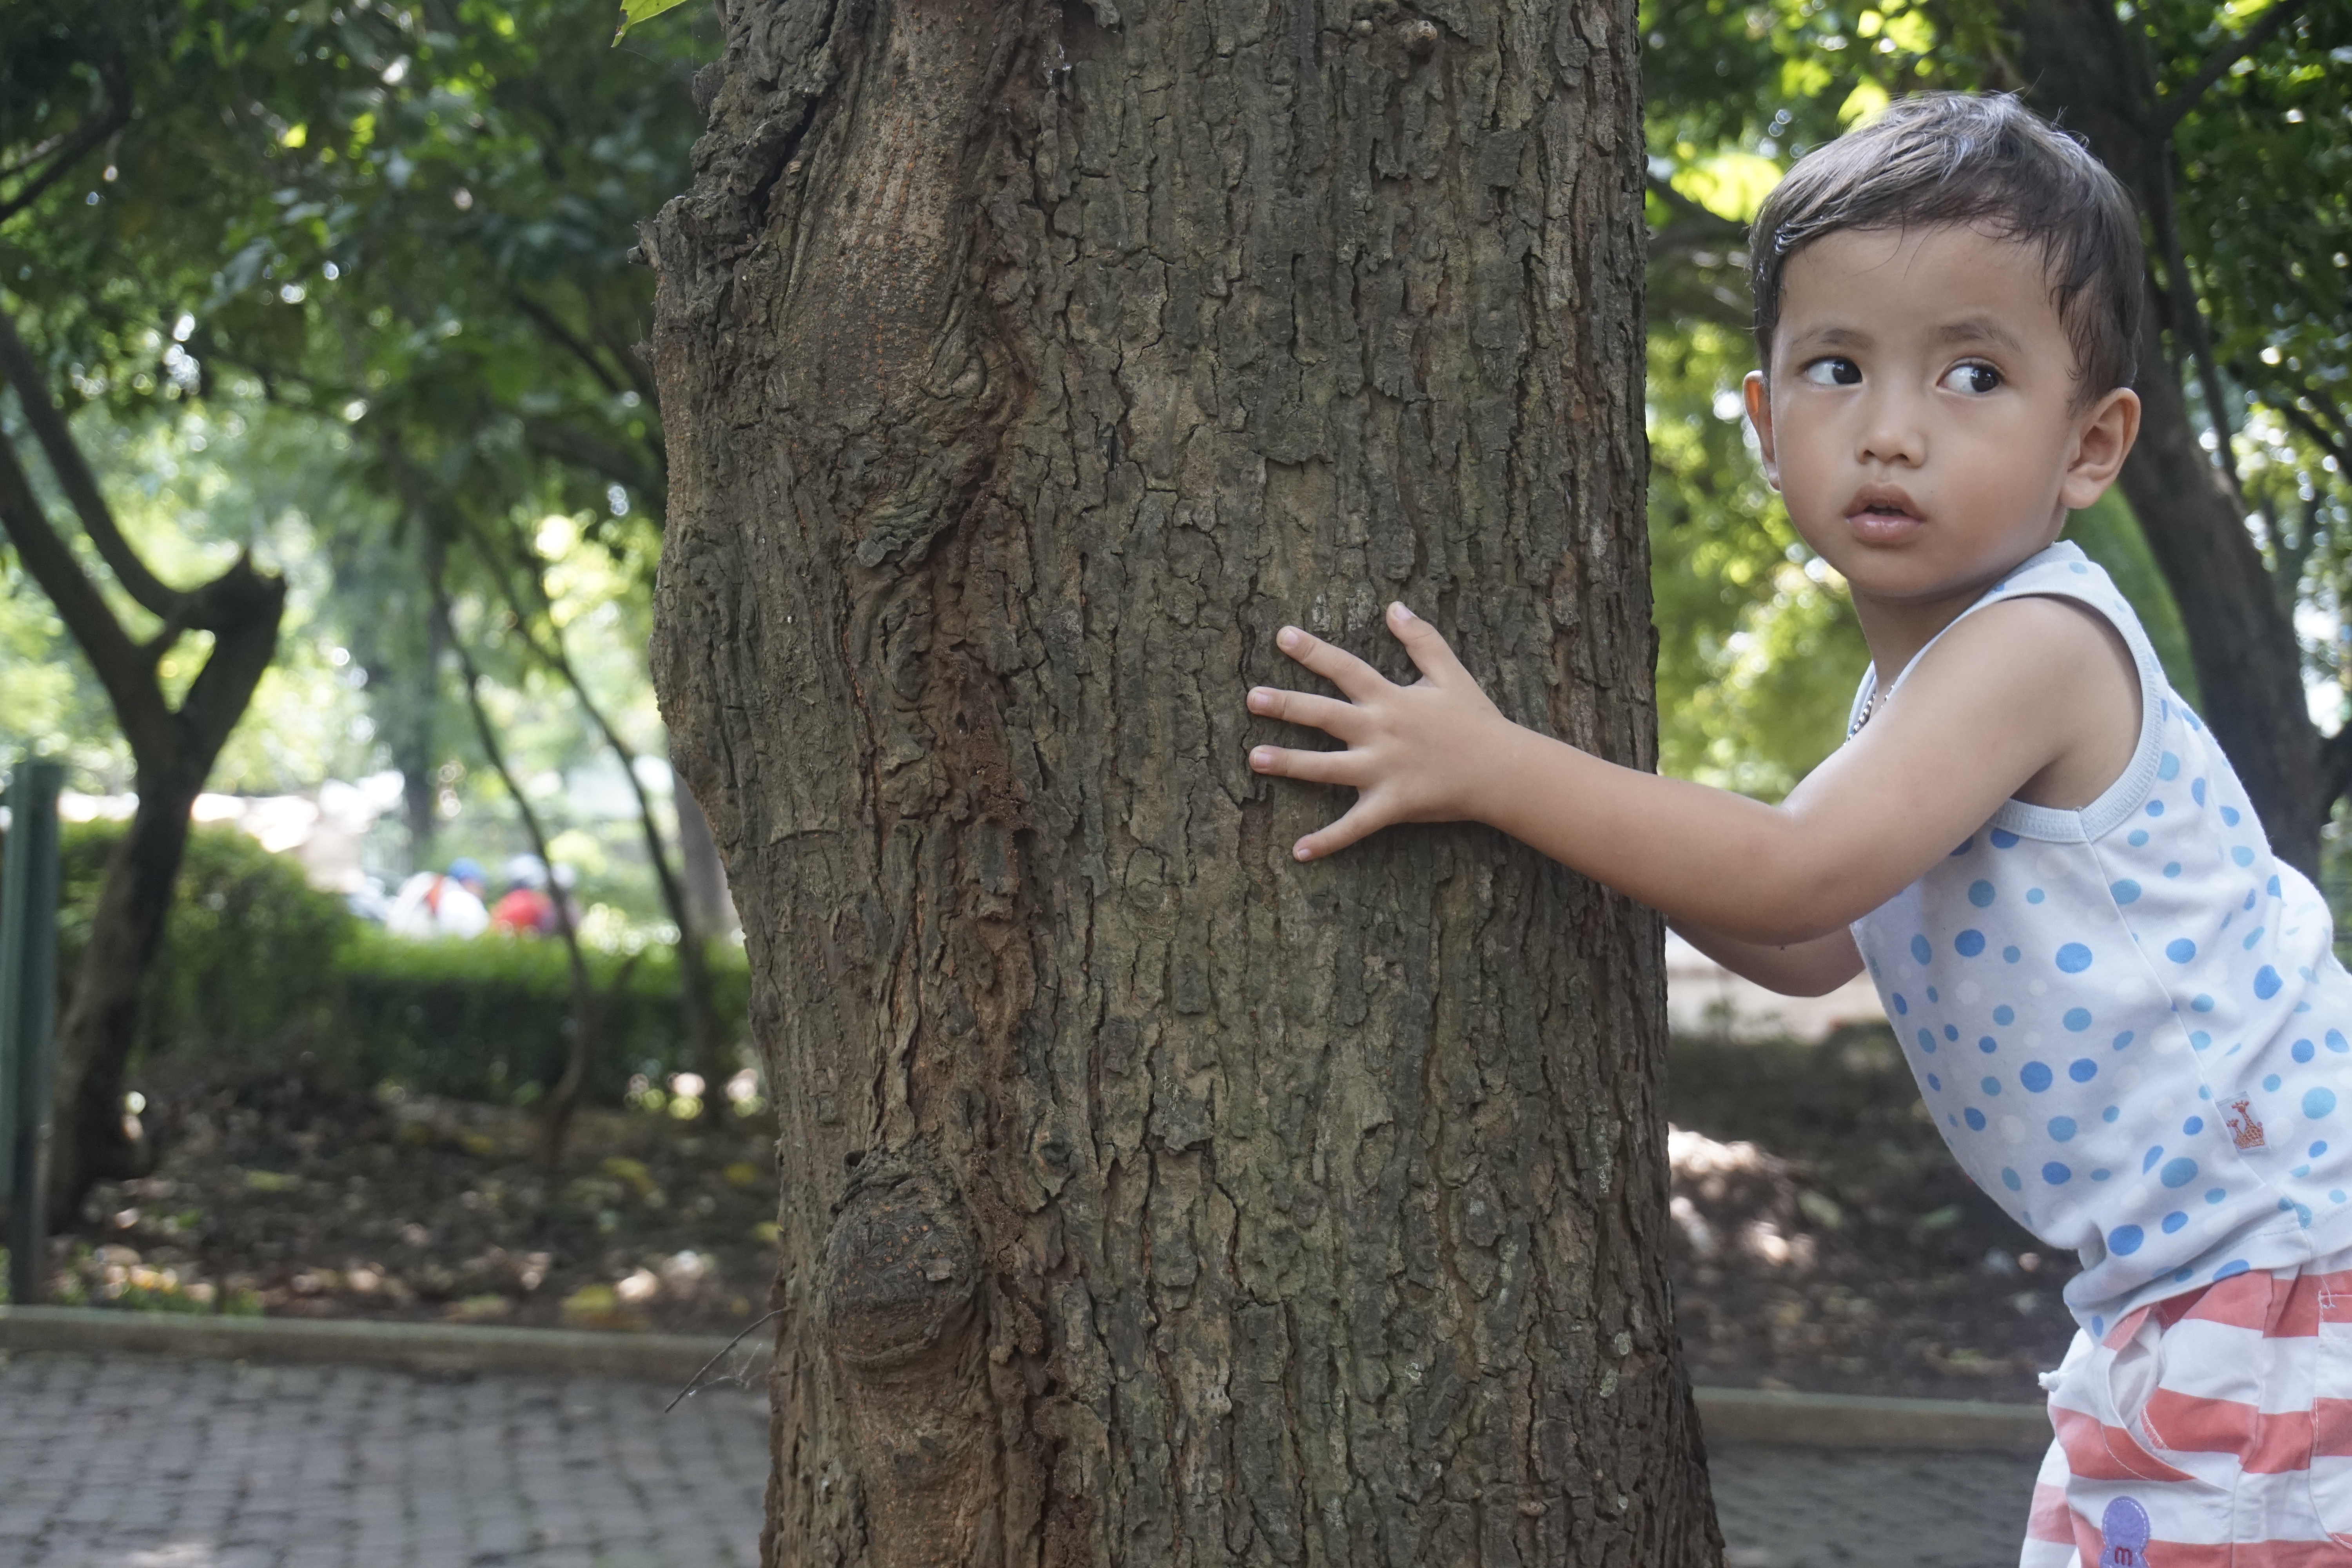
tree, woody plant, child, plant, girl, play, branch, trunk, smile, recreation, leisure, fun, grass, vacation, toddler